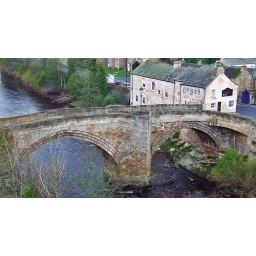
The bridge in Barnard Castle crossing river Tees